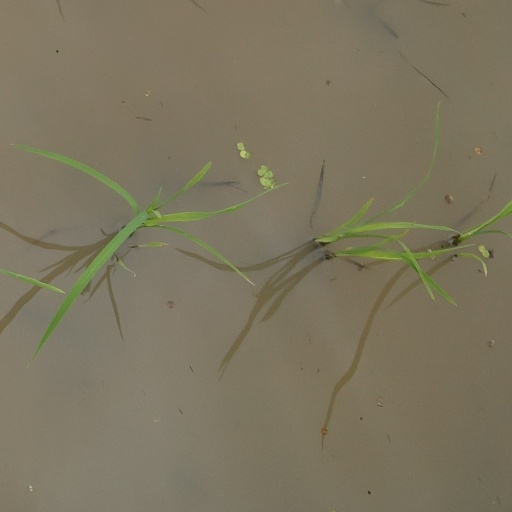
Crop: rice